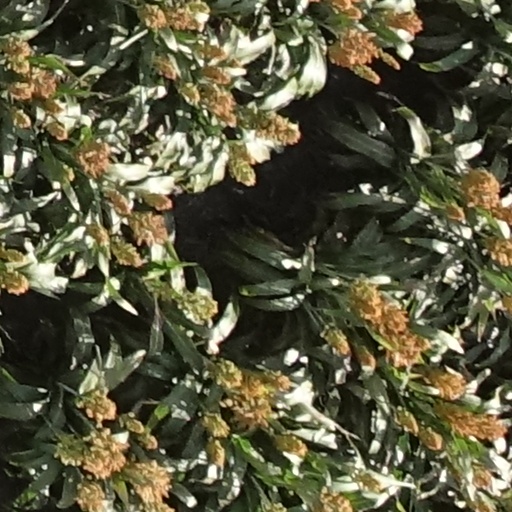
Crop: sorghum